2006 FA Cup final

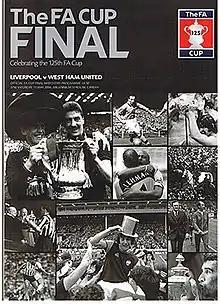
Match programme cover

The 2006 FA Cup final was a football match played between Liverpool and West Ham United on 13 May 2006 at the Millennium Stadium, Cardiff. It was the final match of the 2005-06 FA Cup, the 125th season of the world's oldest football knockout competition. Liverpool were participating in their 13th final; they had previously won six and lost six. West Ham were appearing in their fifth final, they had previously won three and lost once. This was the last final to be held at the Millennium Stadium while Wembley Stadium was rebuilt. Liverpool had won the first final to be held at the Millennium Stadium in 2001, when they beat Arsenal 2–1. The match has been called "The Gerrard Final" due to Liverpool captain Steven Gerrard's volleys and is widely regarded as one of the greatest cup finals in the history of the competition.